List of presidents of the Technion

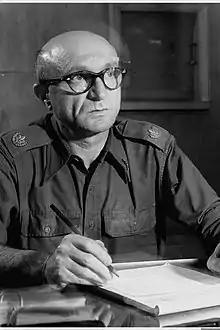
Yaakov Dori first Chief of the General Staff of the Israel Defense Forces and 7th president of the Techion

The Technion – Israel Institute of Technology in Haifa, Israel, has had 16 presidents and directors in more than a century of history, as of 2025.